Bandung

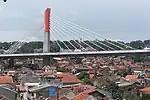
Pasupati Bridge is the most famous bridge in Bandung and second-longest bridge in Indonesia.

The city's economy is mainly built upon tourism, business, creative industry, high-tech and manufacturing industries, educational institutions, technology, retail services, financial services, pharmaceutical companies, and food production. The once quiet residential district of Dago has become an important business and entertainment centre with chic cafés and restaurants spread out along Jalan Dago. In the early 1990s, Jalan Cihampelas became a popular clothing store location and remains so today. Some important shopping malls of the city which are Trans Studio Mall Bandung, Summarecon Mall Bandung, Bandung Indah Plaza, Cihampelas Walk, Paris Van Java Mall, and 23 Paskal Shopping Center are among the popular shopping centres in Bandung.